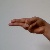
The image shows a hand gesture representing the letter 'H' in Indian Sign Language.